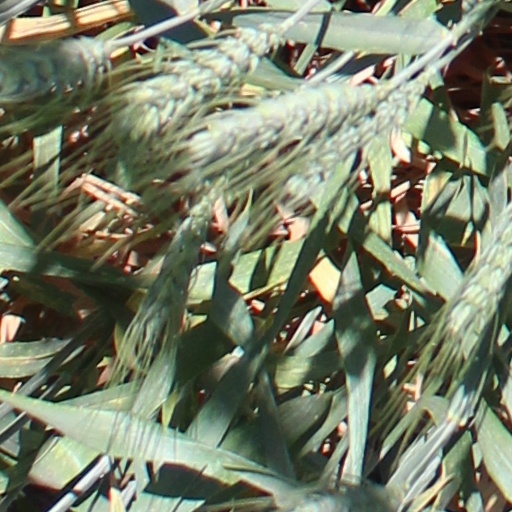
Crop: wheat